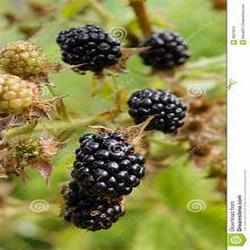
Label: Blackberry